Radio Bay of Plenty

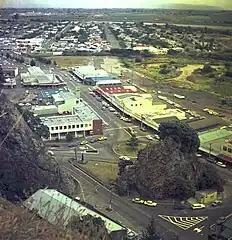
The Strand in Whakātane, about four years after the station started in 1971.

The idea of a locally based and privately owned Eastern Bay of Plenty station was first floated in 1969, prompted by the efforts of pirate station Radio Hauraki, broadcasting to Auckland from boats in the Hauraki Gulf. One Double X was granted a broadcasting license in 1970, with the 1 in the call-sign signifying the upper North Island location, the first X representing private ownership and the second X chosen by the station. Its original slogan included the words "from the Eastern Bay of Plenty, wherever you may go, the entertainment's better when you dial 1 2 4 0".